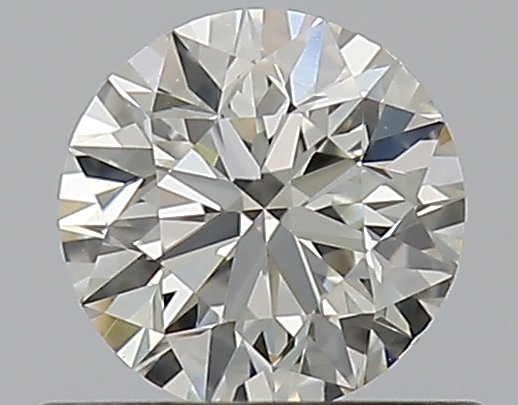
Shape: round
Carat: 0.5
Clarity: VS1
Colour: K
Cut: GD
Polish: EX
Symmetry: VG
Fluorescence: N
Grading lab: GIA
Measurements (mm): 4.96 x 5.01 x 3.21